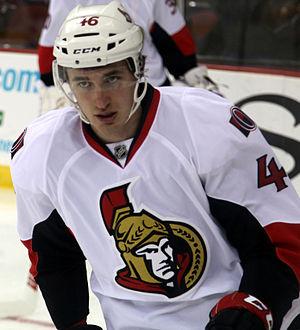
Patrick Wiercioch est un joueur professionnel canadien de hockey sur glace. Il évolue au poste de défenseur.